History of France's civil nuclear program

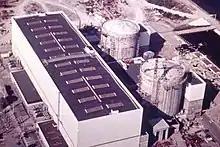
The Fessenheim Nuclear Power Plant under construction. The first two CP0 PWRs.

The equipment bidding process for UNGGs at Fessenheim was a disaster, as every manufacturer submitted an overpriced offer to mitigate its own risk. On November 15, 1968, the Energy Commission proposed selecting a provider based on economic criteria, leading de Gaulle to concede to the inevitable outcome. However, the responsibility to officially abandon the national line in favor of light-water reactors fell on his newly elected successor, Georges Pompidou, and the Jacques Chaban-Delmas government. They made an interministerial decision on November 13, 1969, citing two arguments: the simplicity and safety of these reactors, and the technical and financial proficiency of the American companies promoting them. The setback faced by Britain with AGR and the partial core meltdown that took place in reactor A1 at the Saint-Laurent-des-Eaux power plant, a month prior, also played a significant role in the decision made by public authorities.